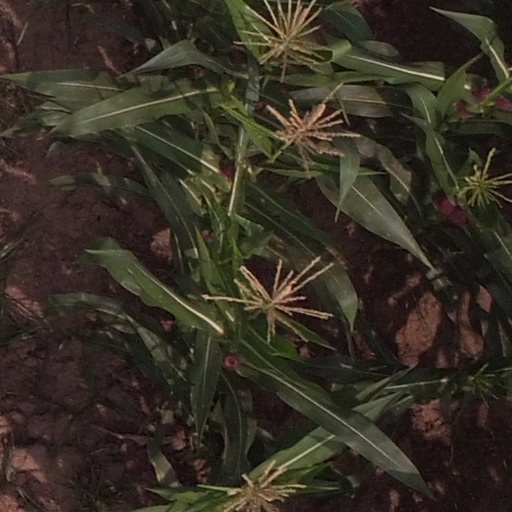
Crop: maize; corn